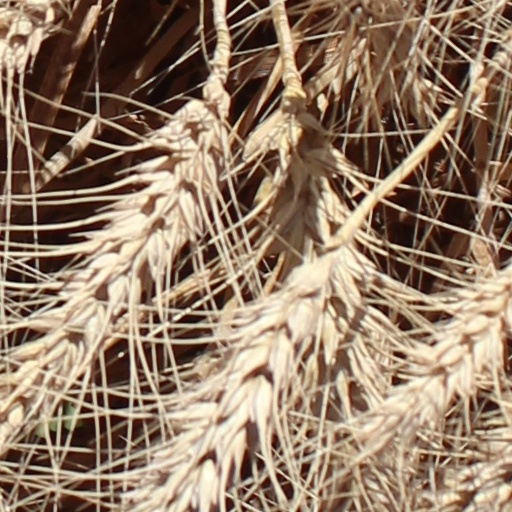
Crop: wheat